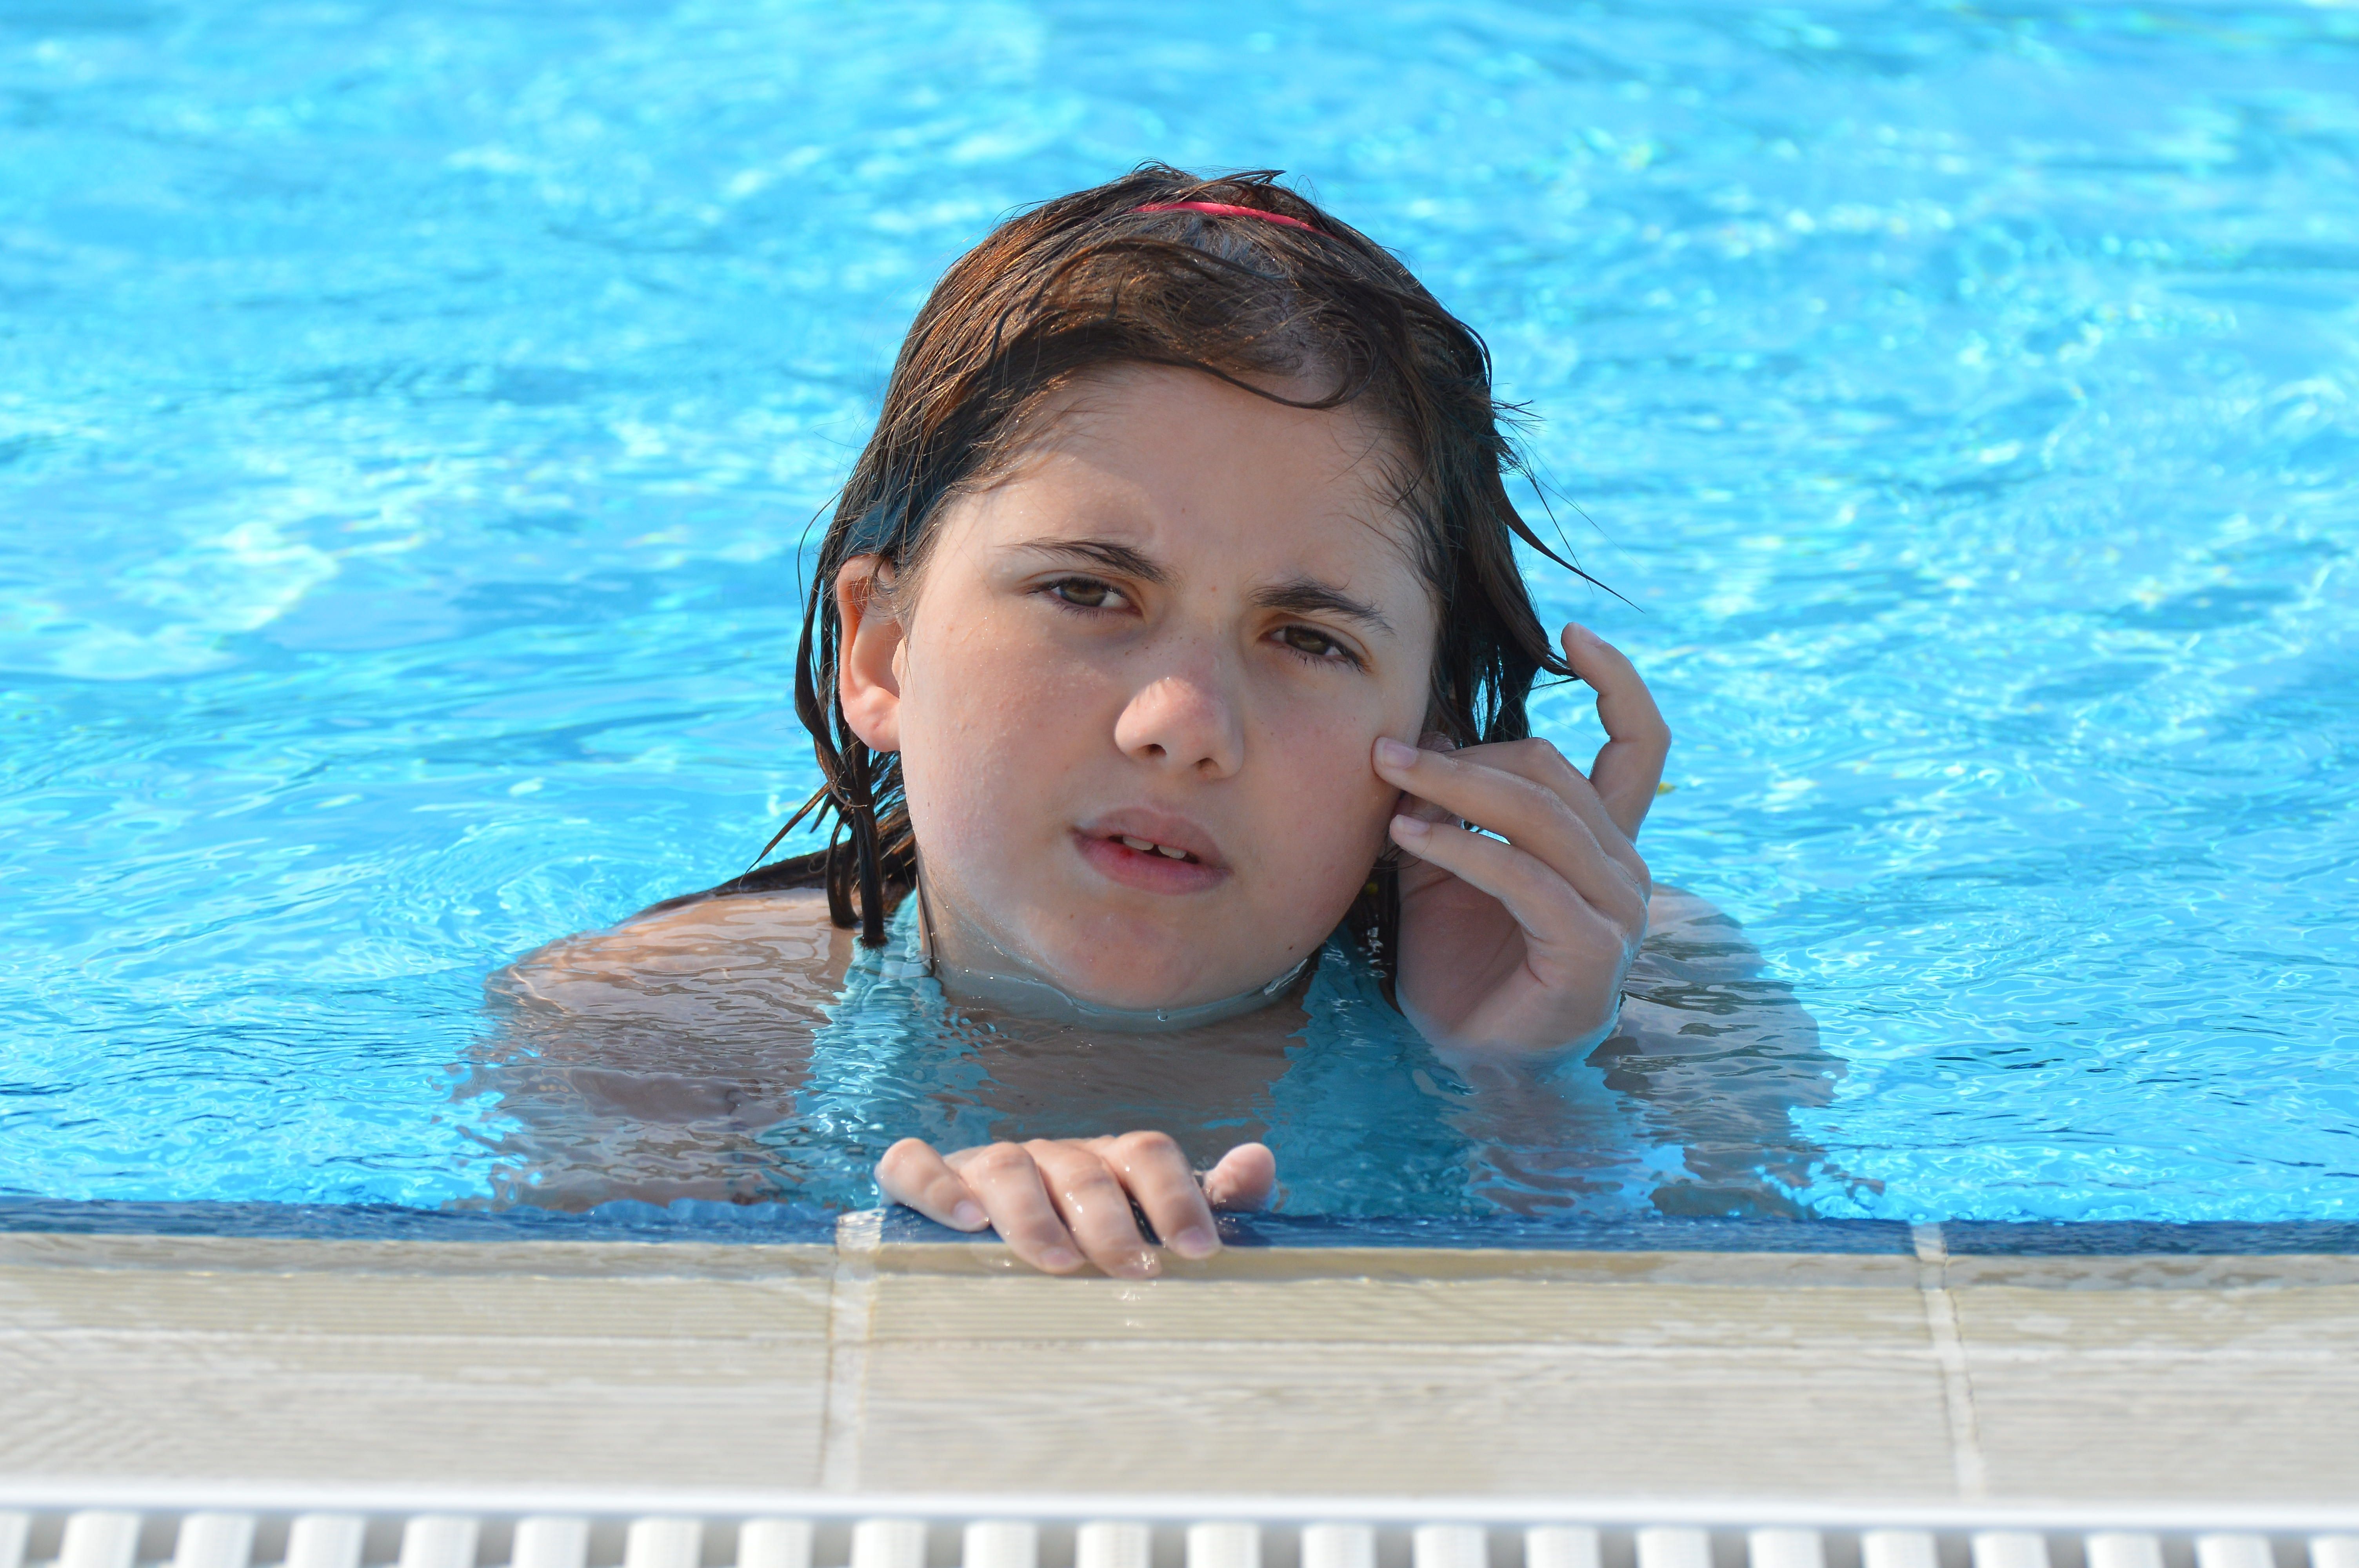
water, person, girl, summer, vacation, swimming pool, holiday, child, blue, leisure, facial expression, swimming, sports, photo shoot, water sport, indoor swimming pool